Good Fun

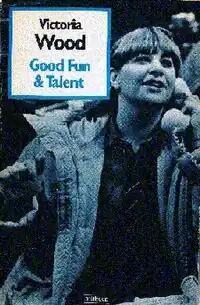
The script for "Good Fun", published by Methuen in 1988.

Good Fun is a play by Victoria Wood, first performed in 1980. It is set in an Arts Centre in North West England.